Yellow Line (CTA)

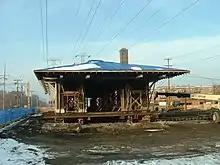
The old Dempster Street station building immediately prior to being moved

The success of this project had attracted nationwide attention. On its first day of service, Skokie Swift carried nearly 4,000 passengers in a 16-hour period compared to approximately 1,600 passengers carried by the North Shore Line from the Dempster Terminal in a 12-hour period before the railroad terminated. Ridership continued to increase and by the end of the first year, nearly 6,000 passengers were riding the new line each weekday.